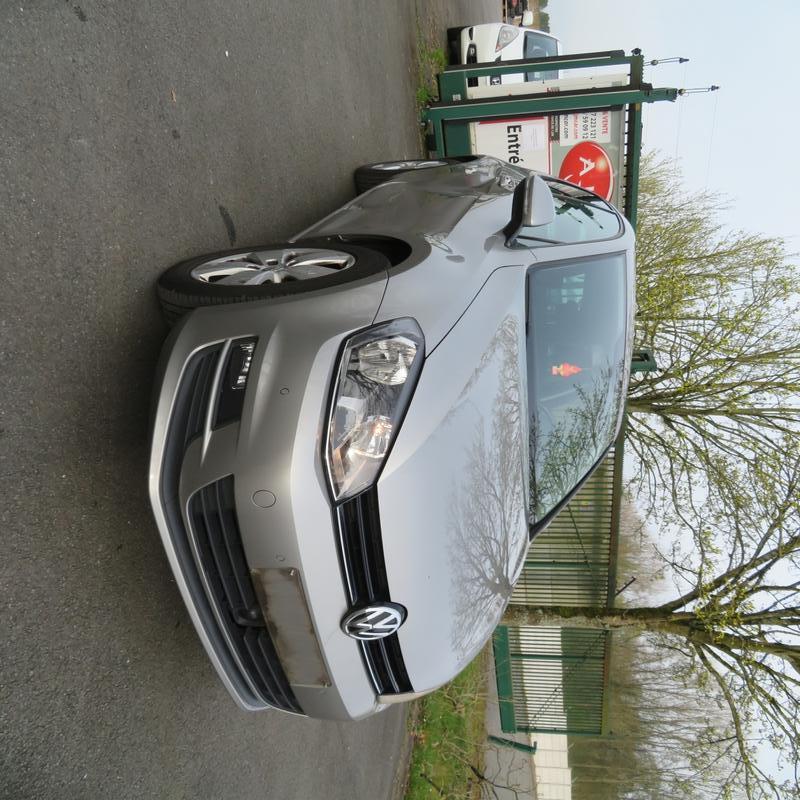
Aucun dommage détecté.
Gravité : aucun